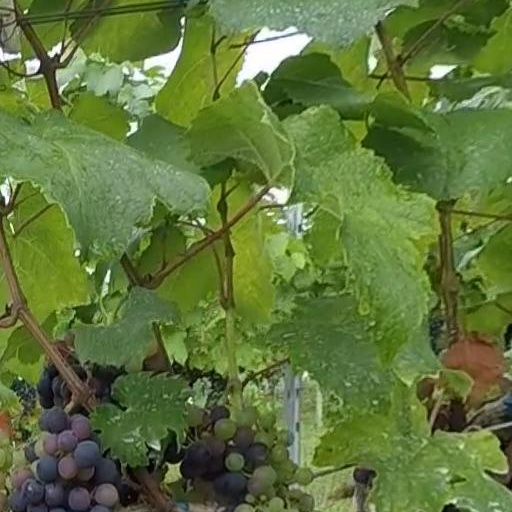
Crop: grape